Narciso Pascual Colomer

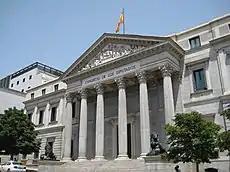
Palacio de las Cortes

Narciso Pascual Colomer, also known as Narciso Pascual y Colomer, (1808 in Madrid – 15 June 1870 in Lisbon) was a Spanish architect. He was one of the most important of the reign of Isabella II, an exponent of the late Neoclassicism and historicist styles. He was a member of the Real Academia de Bellas Artes de San Fernando along with Enrique María Repullés and Ricardo Velázquez Bosco.